Microtome

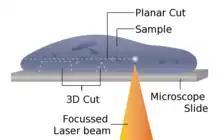
A conceptual diagram of laser microtome operation

The laser microtome is an instrument for contact-free slicing. Prior preparation of the sample through embedding, freezing or chemical fixation is not required, thereby minimizing the artifacts from preparation methods. Alternately this design of microtome can also be used for very hard materials, such as bones or teeth, as well as some ceramics. Dependent upon the properties of the sample material, the thickness achievable is between 10 and 100 μm.